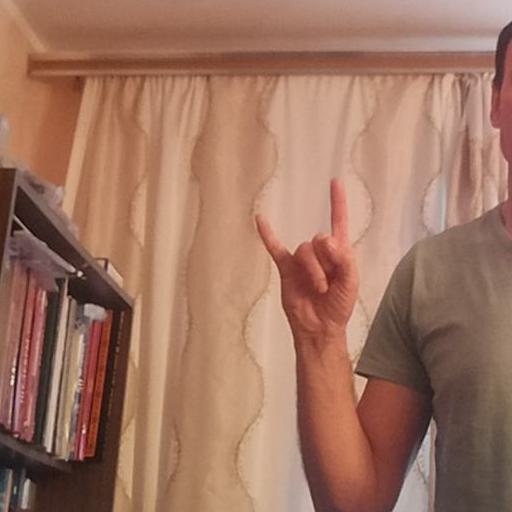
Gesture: rock